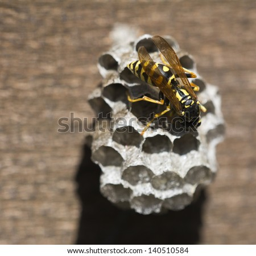
wasp on nest on the wooden plank